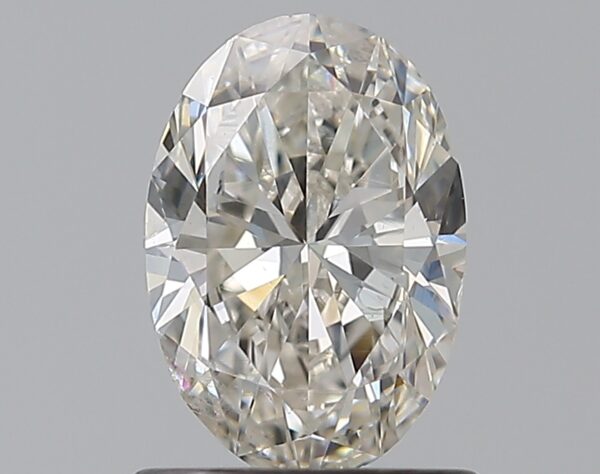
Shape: oval
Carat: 0.8
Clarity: SI2
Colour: I
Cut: EX
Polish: EX
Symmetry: VG
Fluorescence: M
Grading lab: GIA
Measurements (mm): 7.37 x 5.07 x 3.13